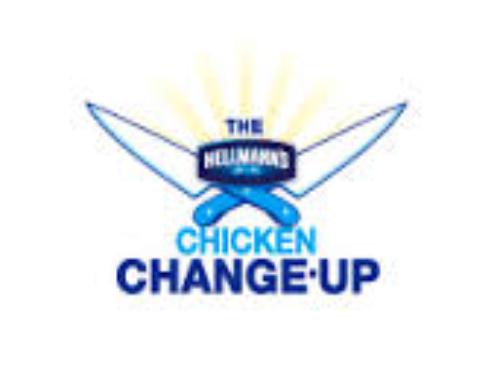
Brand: Hellmann's
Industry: Food